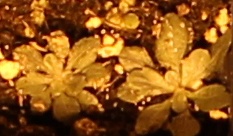
Label: Horseweed